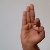
The image shows a hand gesture representing the letter 'F' in Indian Sign Language.